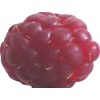
Label: raspberry